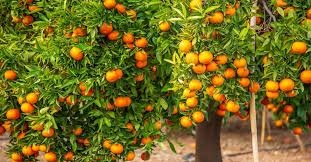
Label: mandarine